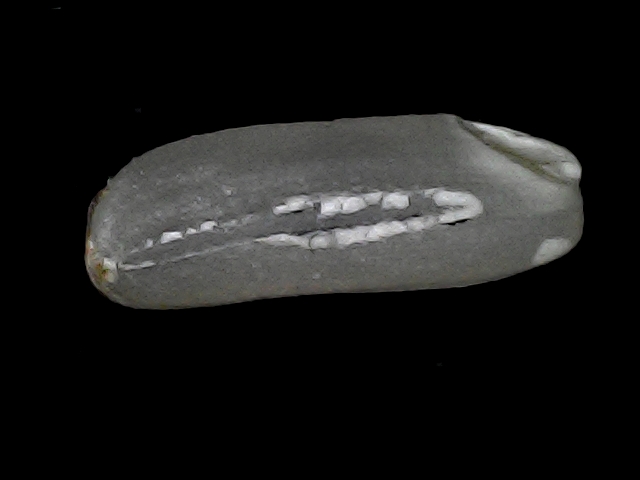
Rice variety: BD30